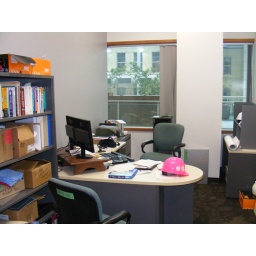
Those who live in a glass house should ... throw a party